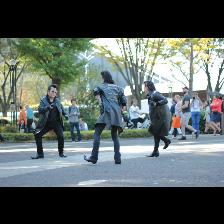
Label: Human